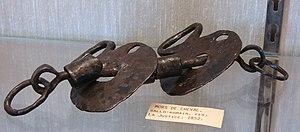
Mors en fer, époque gallo-romaine, musée de Laon.